Tristan Bekinschtein

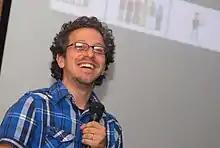
Dr Tristan Bekinschtein, Santiago, Chile, 2019

Prof. Bekinschtein began his scientific career as a Neuroimaging analyst at the Raul Carrea Institute in 1999. In 2005, he joined the Impaired Consciousness Group at the University of Cambridge as a research fellow. He became an Assistant Researcher at the Institute of Cognitive Neurology in Argentina in 2006, before joining the INSERM-CEA Cognitive Neuroimaging Unit (UNICOG) at the French Institute of Health and Medical Research in Paris. In 2008, he joined the MRC-Cognition and Brain Sciences Unit at Cambridge University as a research fellow. In 2012, he gave a TED Talk on consciousness at Rio De La Plata.